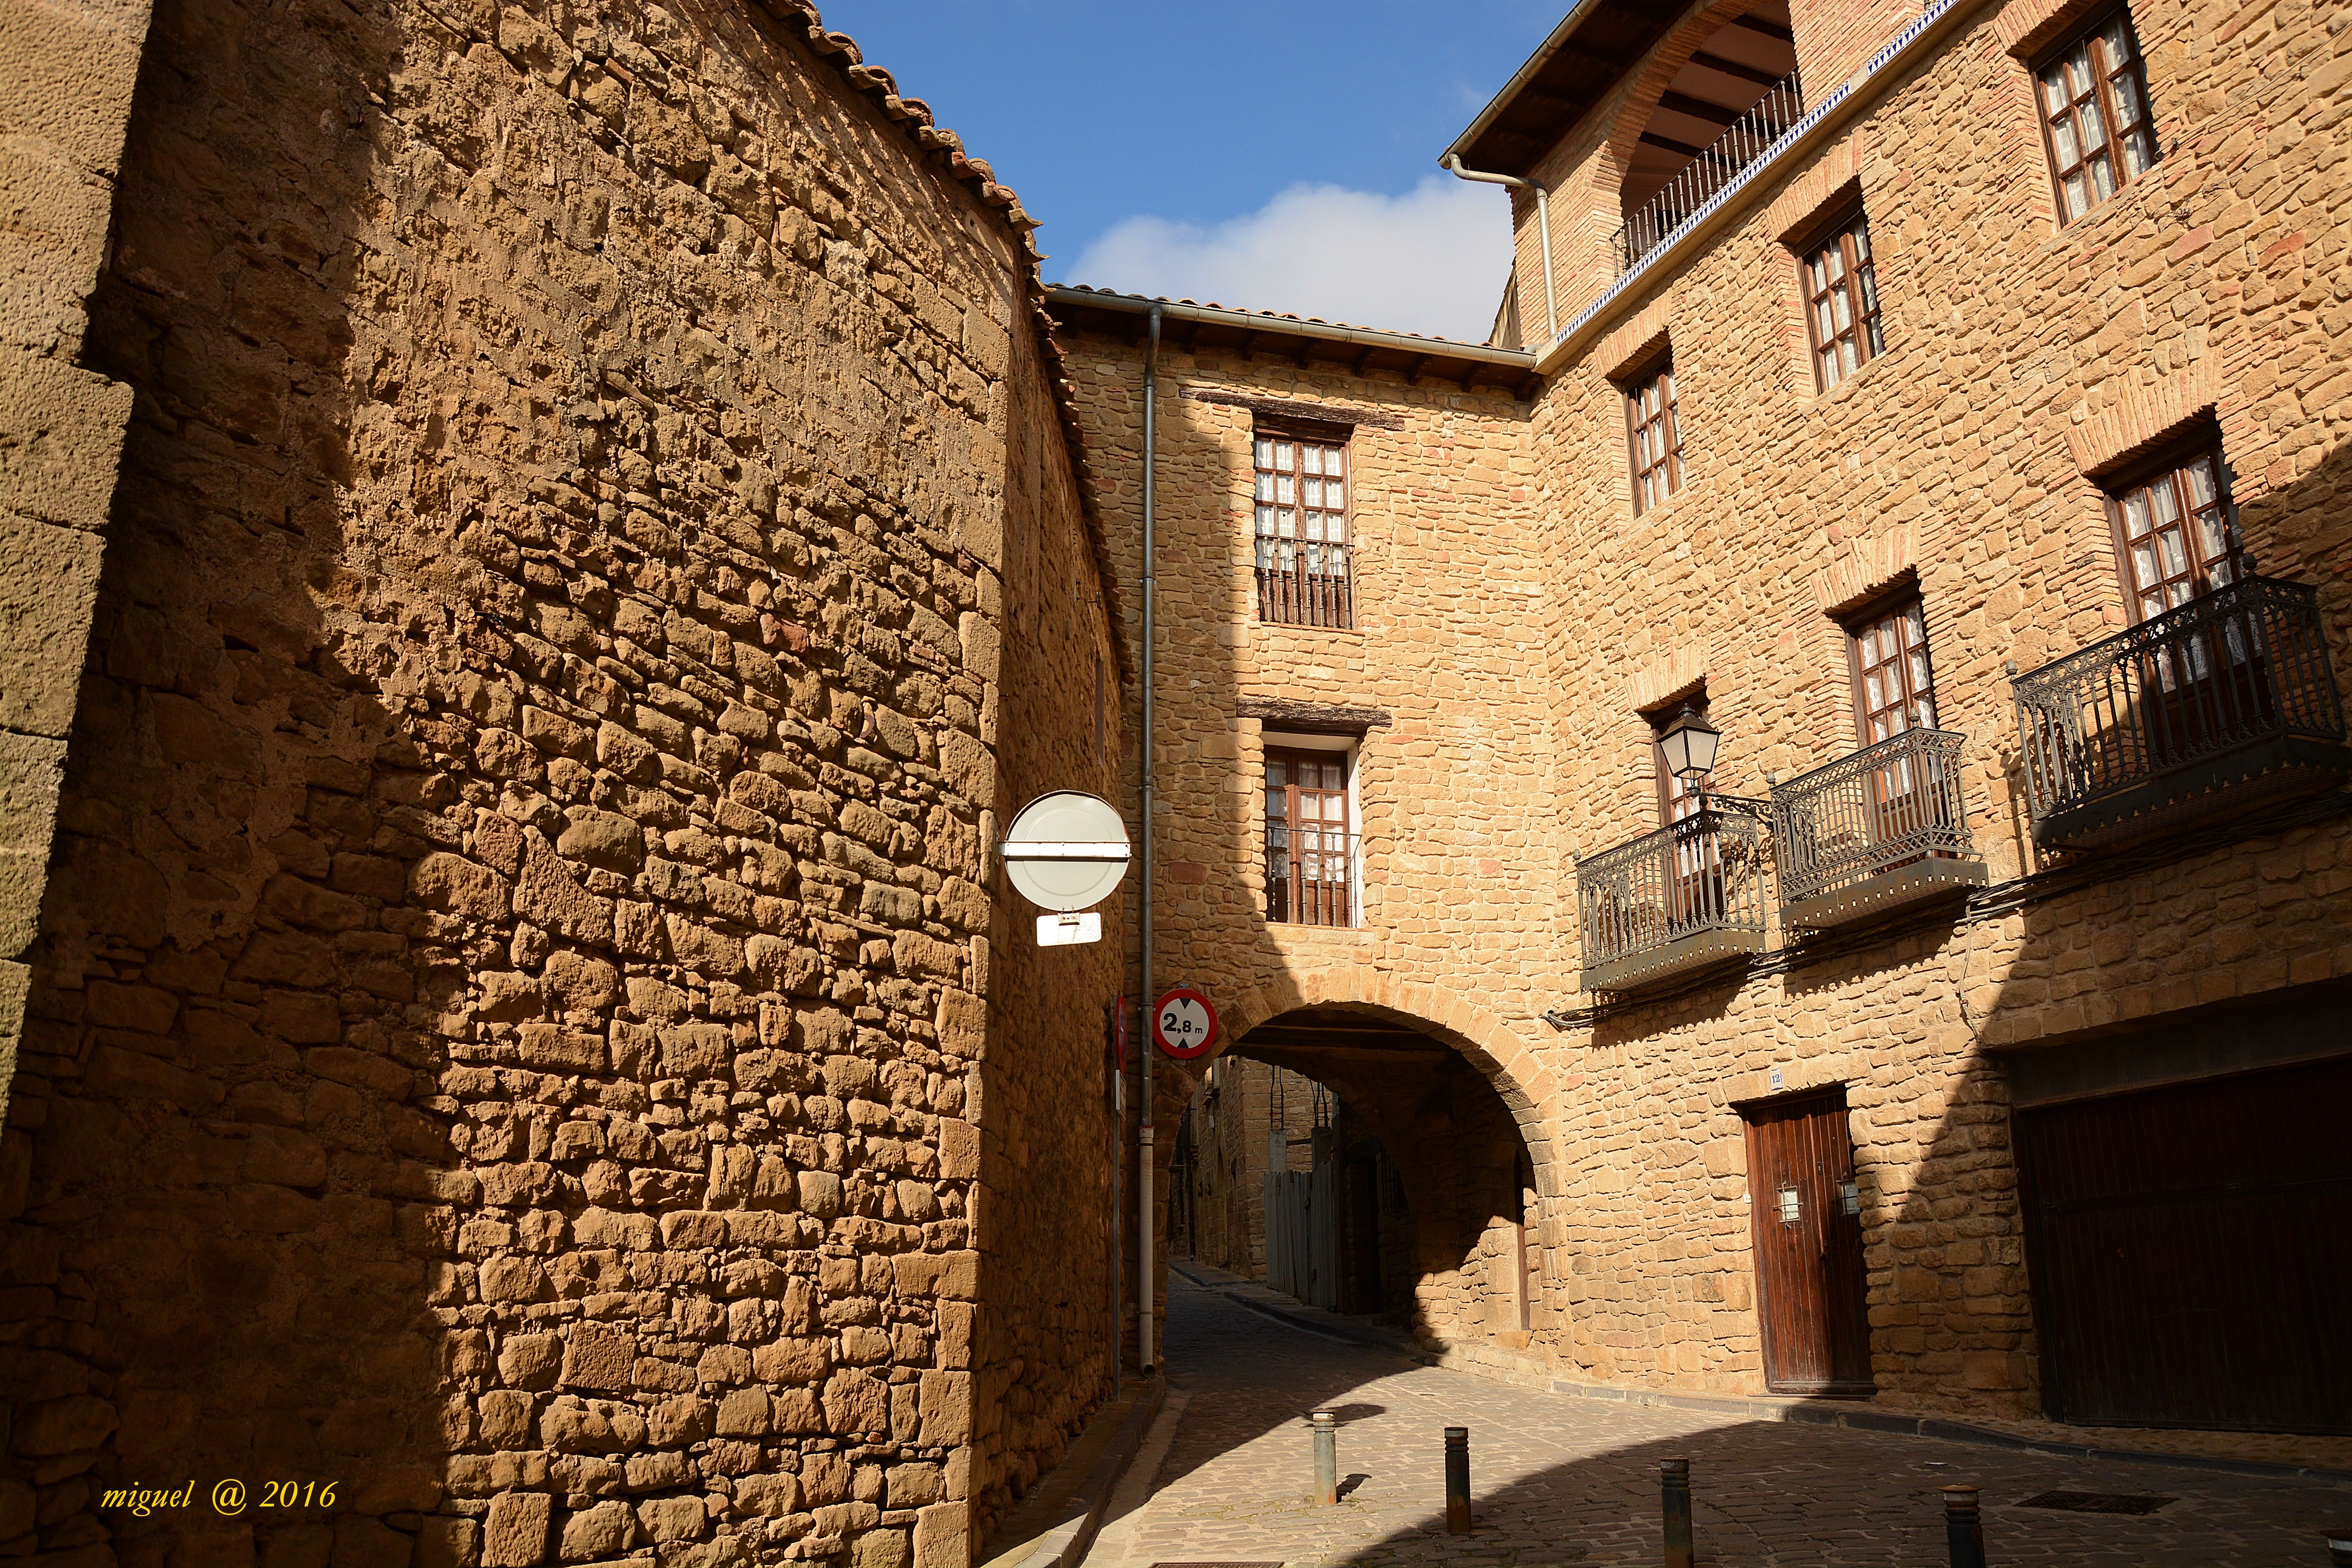
sky, street, house, window, town, building, alley, wall, village, arch, facade, property, fortification, medieval architecture, cool image, history, i, middle ages, historic site, ancient history